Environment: real
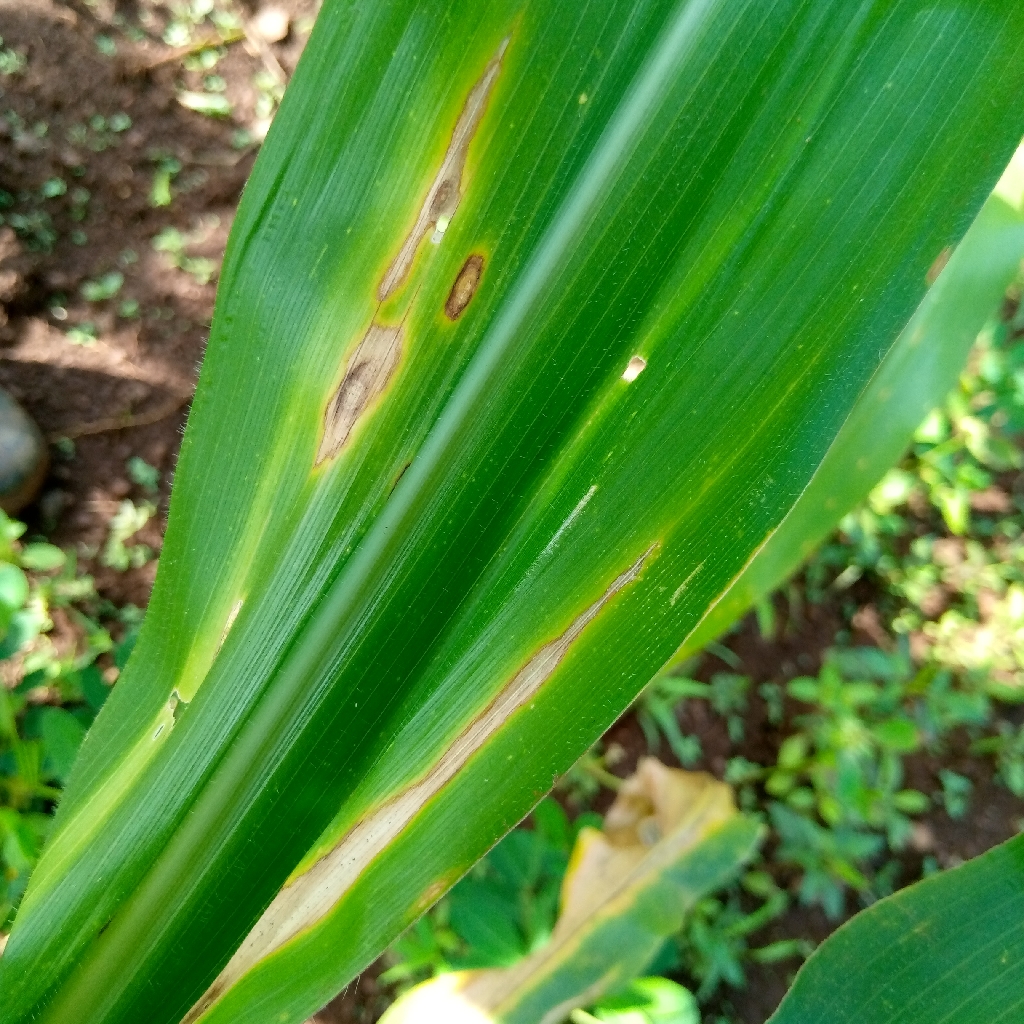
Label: northern_corn_leaf_blight